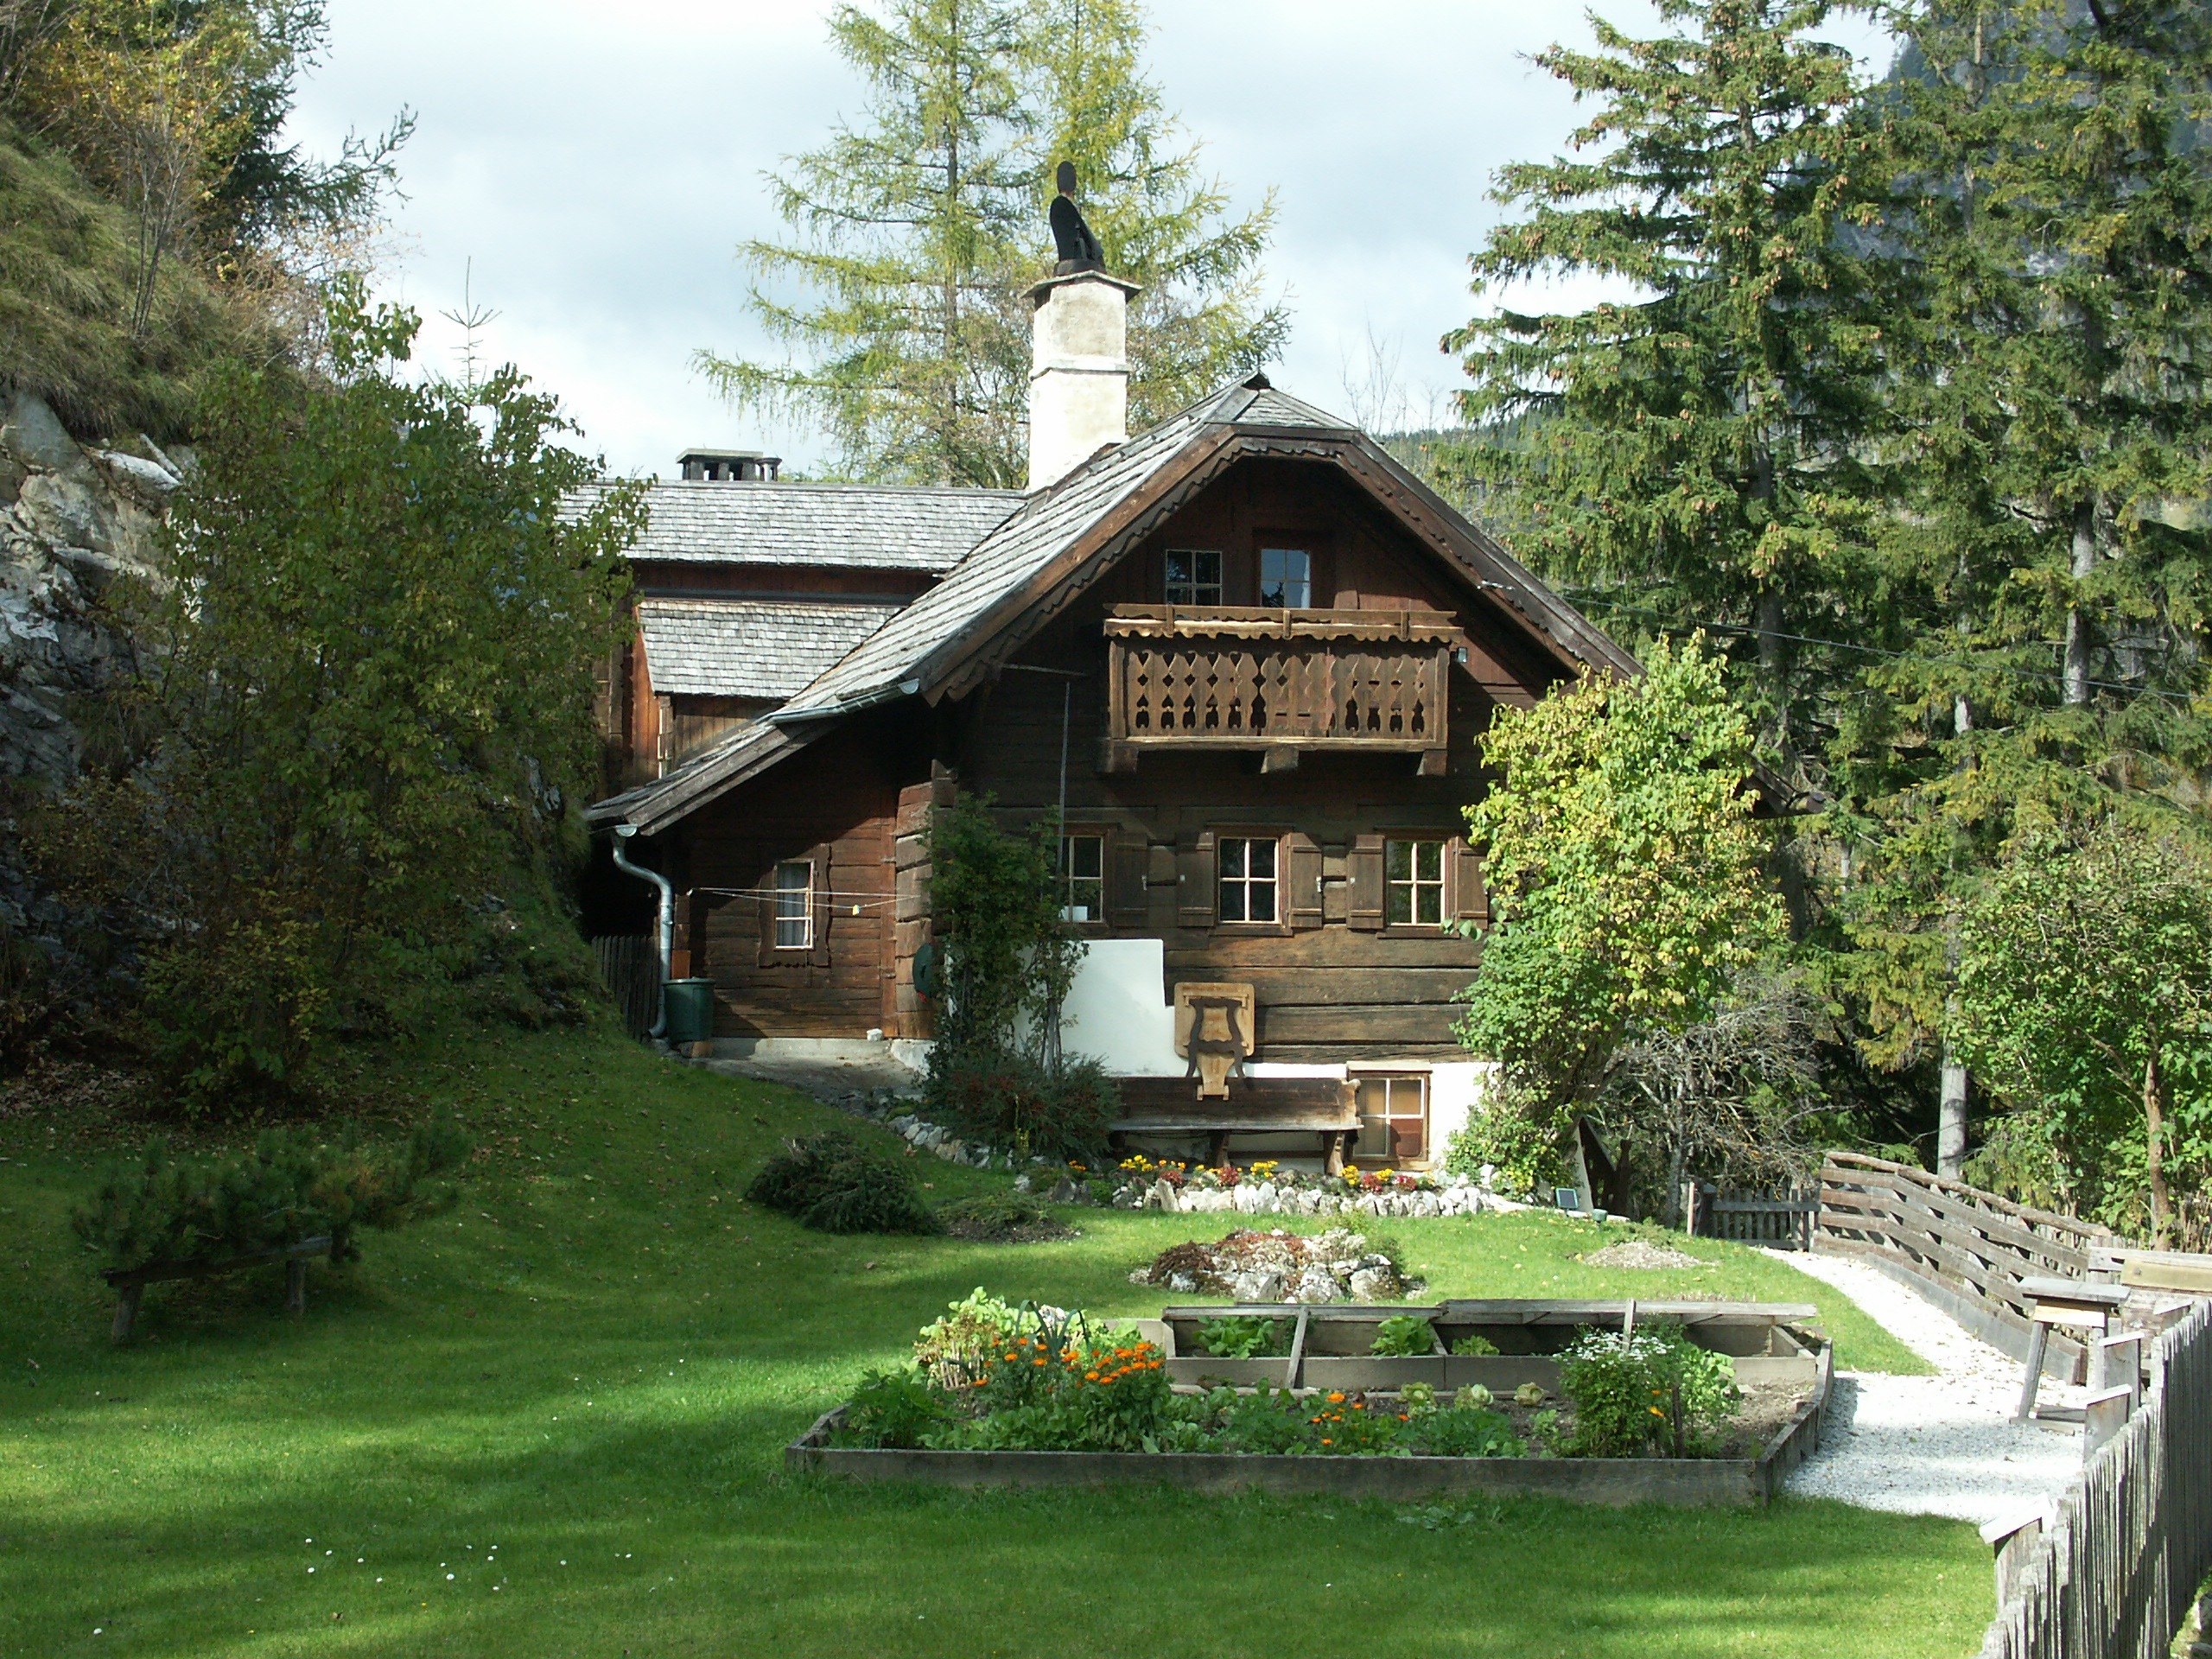
villa, mansion, house, building, home, vacation, cottage, property, garden, austria, farmhouse, estate, log cabin, manor house, mauterndorf